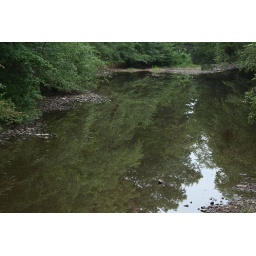
It was gray and still and silent in the view off the bridge on my walk to work this morning. --Schn.